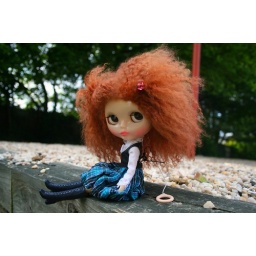
squeaky monkey skirt and corset, pullip stock top, vintage barbie boots. hair by sleeping elf